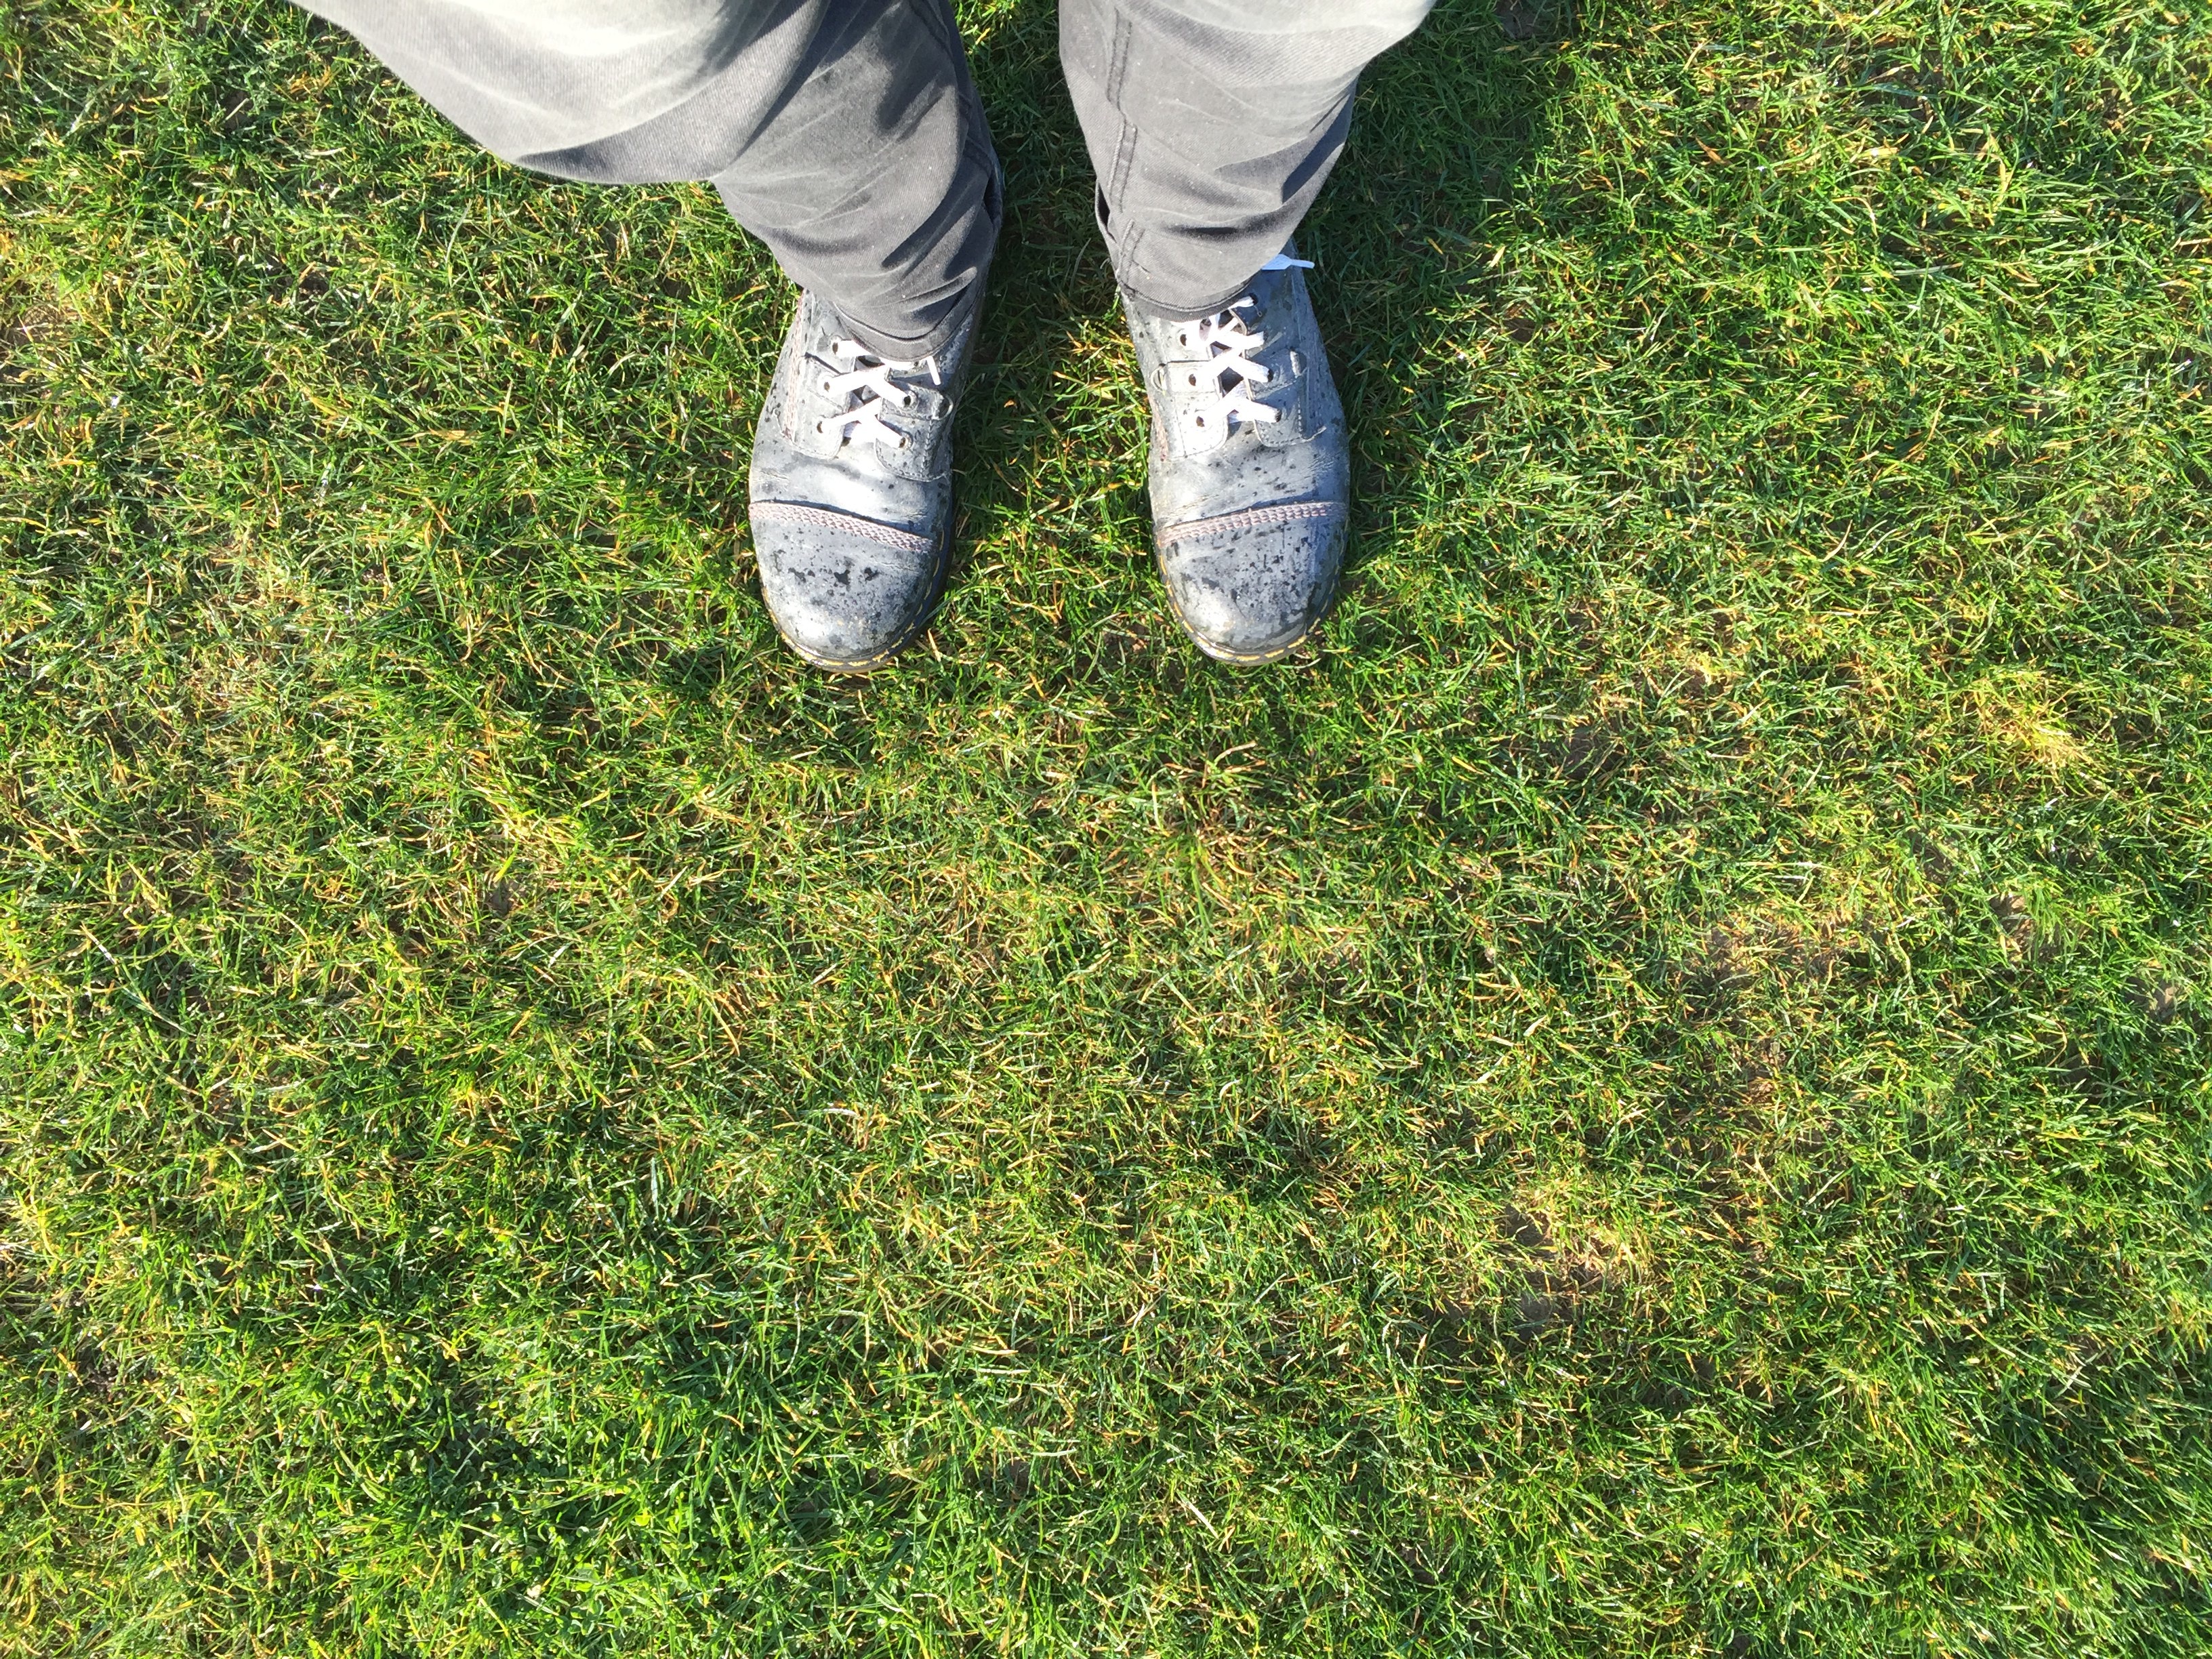
grass, plant, lawn, meadow, flower, green, soil, shrub, flooring, grass family